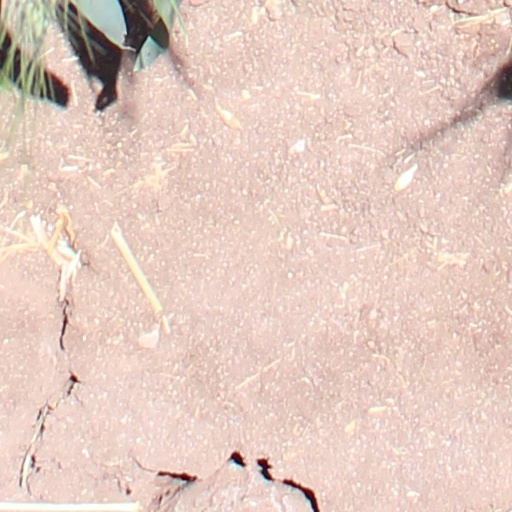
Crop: wheat